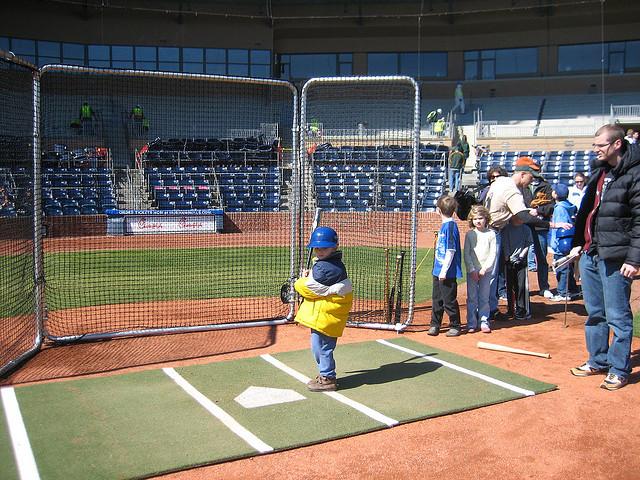
A group of small children lined up to take their turn to hit a baseball at a stadium.